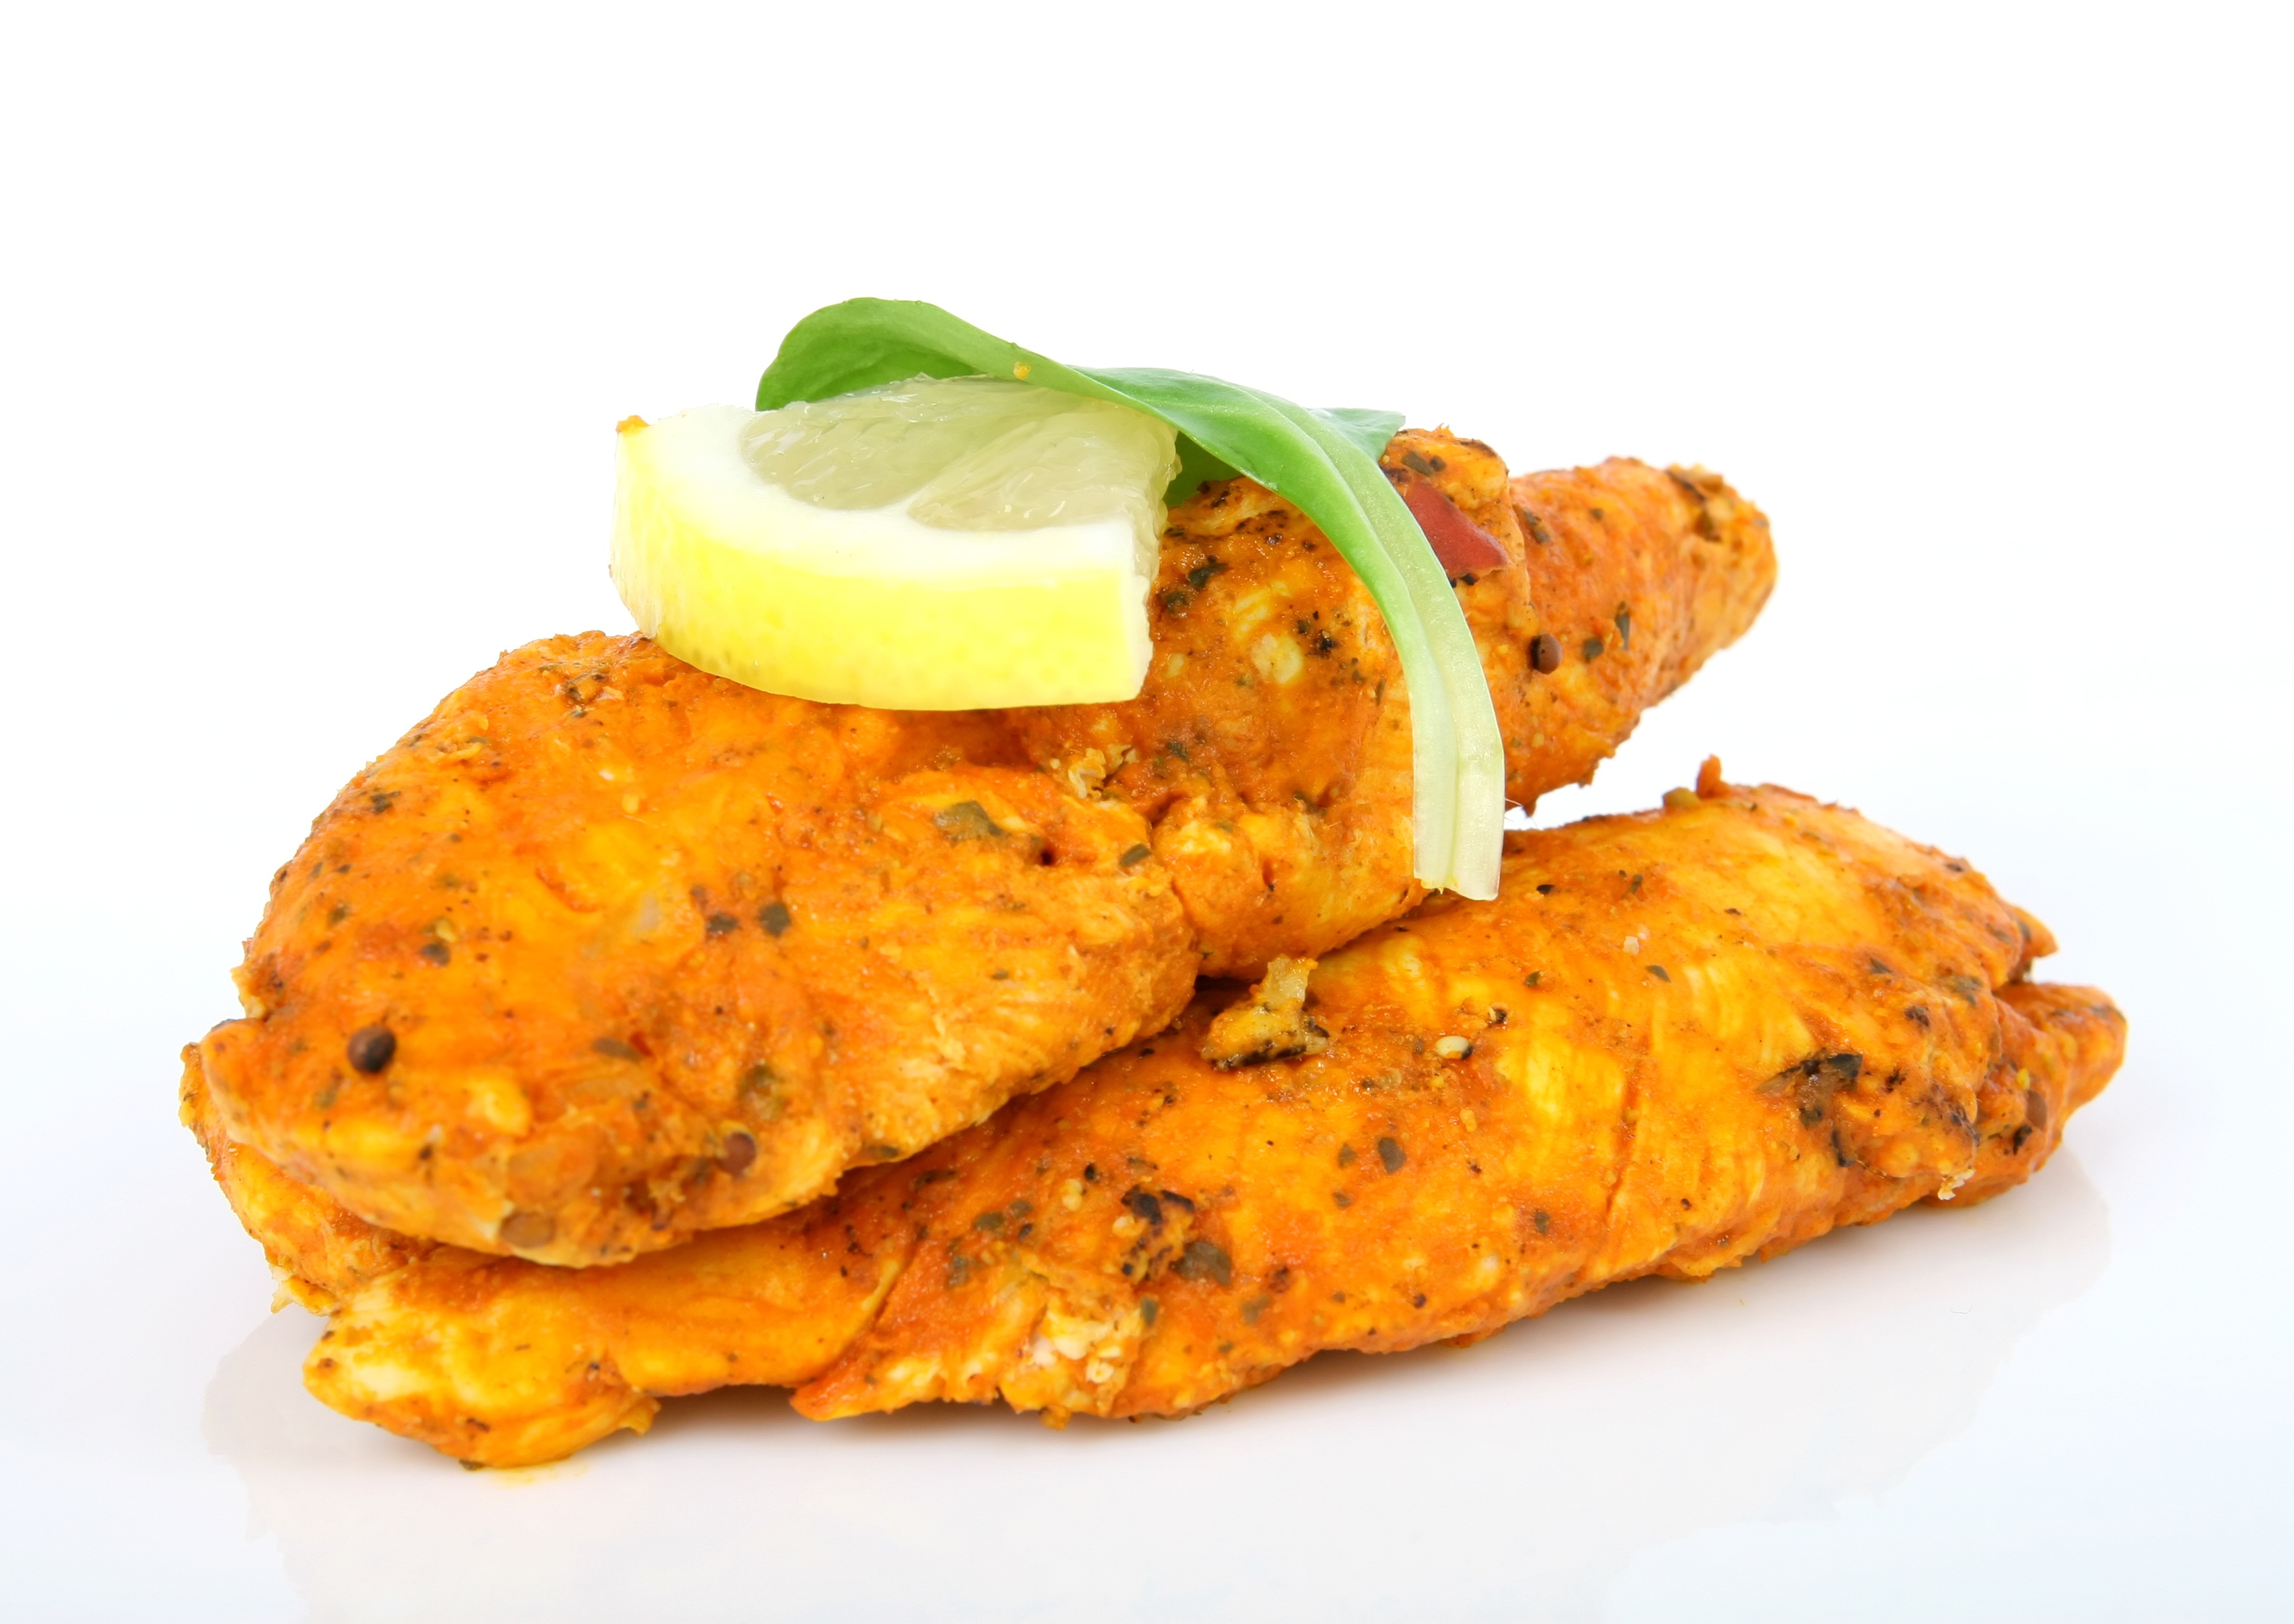
leaf, restaurant, summer, orange, dish, meal, food, green, pepper, red, cooking, produce, vegetable, natural, fresh, colorful, fish, breakfast, healthy, snack, fast food, meat, lunch, cuisine, delicious, health, cookery, lemon, lettuce, garnish, nutrition, vegetables, dinner, spices, spicy, good, simple, vegetarian food, catering, diet, starter, herbs, organic, supper, hungry, chicken meat, curry, protein, fried chicken, appetite, masala, chicken salad, nourishing, fritter, snack food, fried food, pakora, chicken fingers, wholesome, tikka, garum